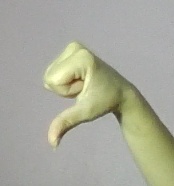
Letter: waw